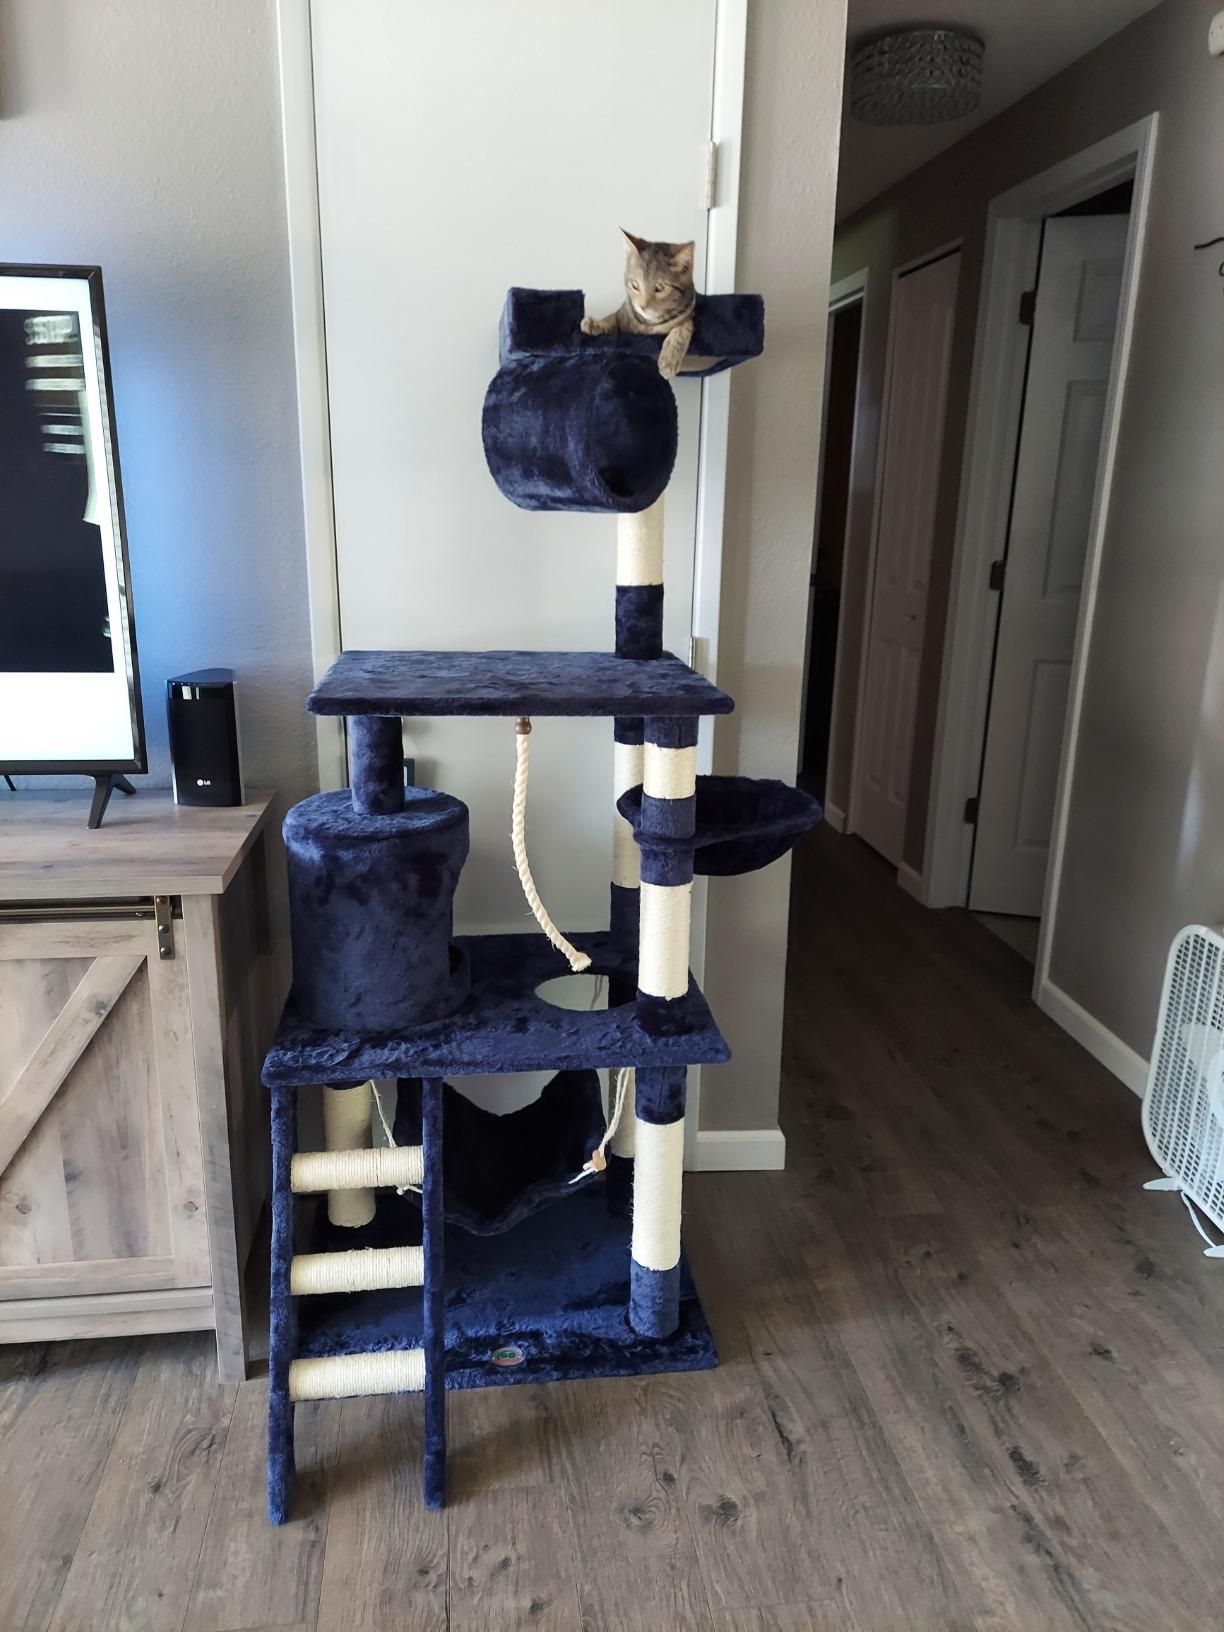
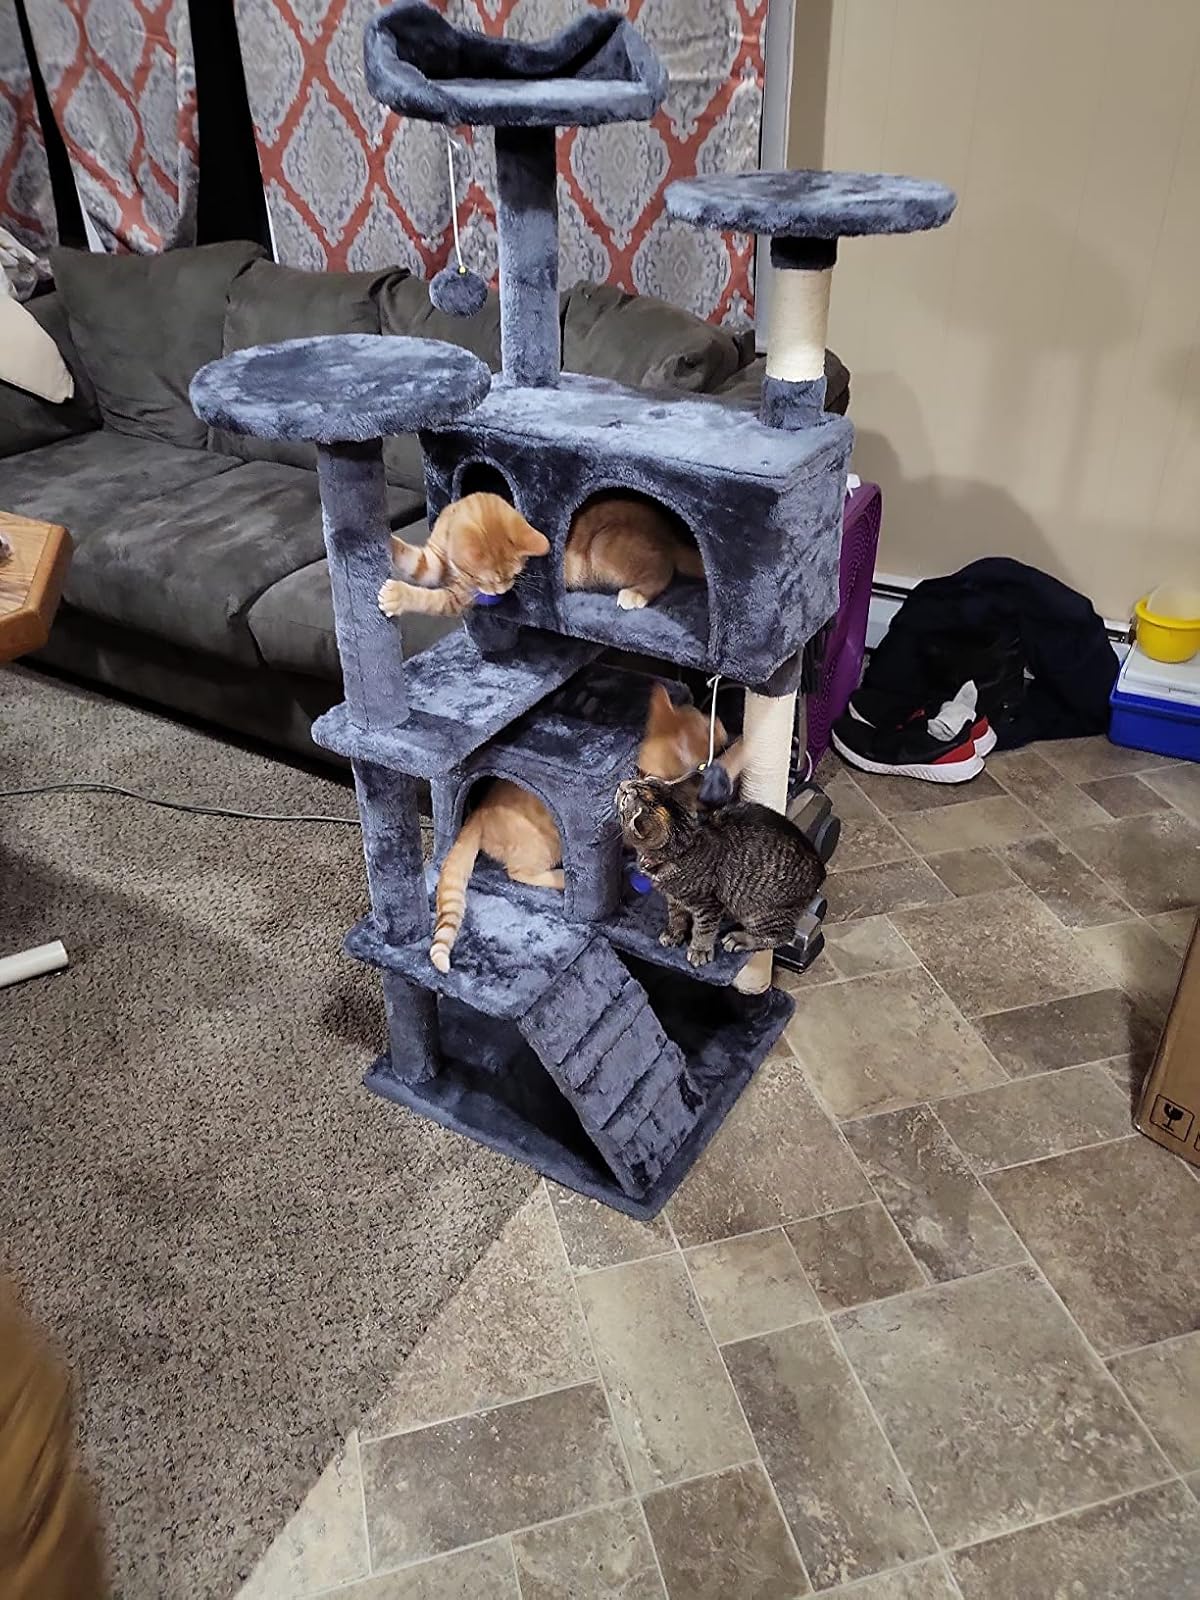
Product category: items_cat tree
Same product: no